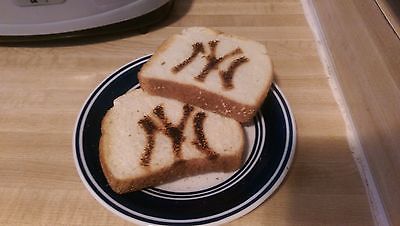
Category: toaster